Women in Indonesia

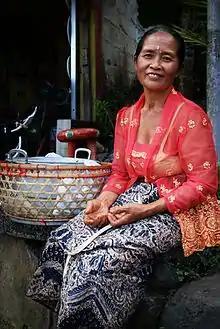
Indonesian women often run small businesses to support their families, like as a trader in a marketplace or a street vendor, like this woman in Kuta, Bali.

The roles of women in Indonesia today are being affected by many factors, including increased modernization, globalization, improved education and advances in technology. Many Indonesian women choose to reside in cities instead of staying in townships to perform agricultural work because of personal, professional, and family-related necessities, and economic requirements. These women are moving away from the traditional dictates of Indonesian culture, wherein women act simply and solely as wives and mothers. At present, the women of Indonesia are also venturing actively into the realm of national development, and working as active members of organisations that focus and act on women's issues and concerns.